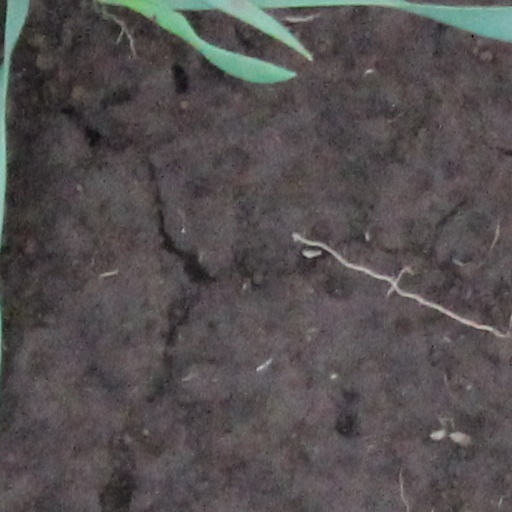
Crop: wheat